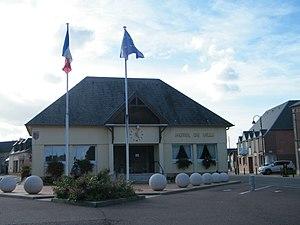
Feuquières, Somme, Fr, mairie
Feuquières-en-Vimeu est une commune française située dans le département de la Somme, en région Hauts-de-France.